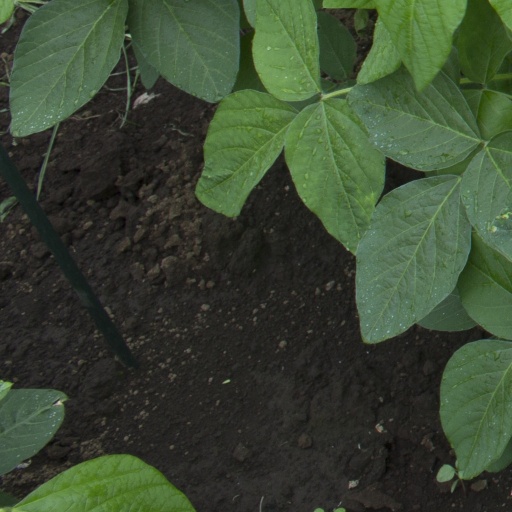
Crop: soybean